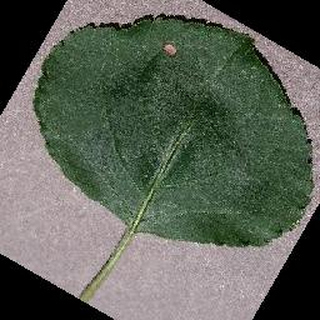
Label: apple_black_rot